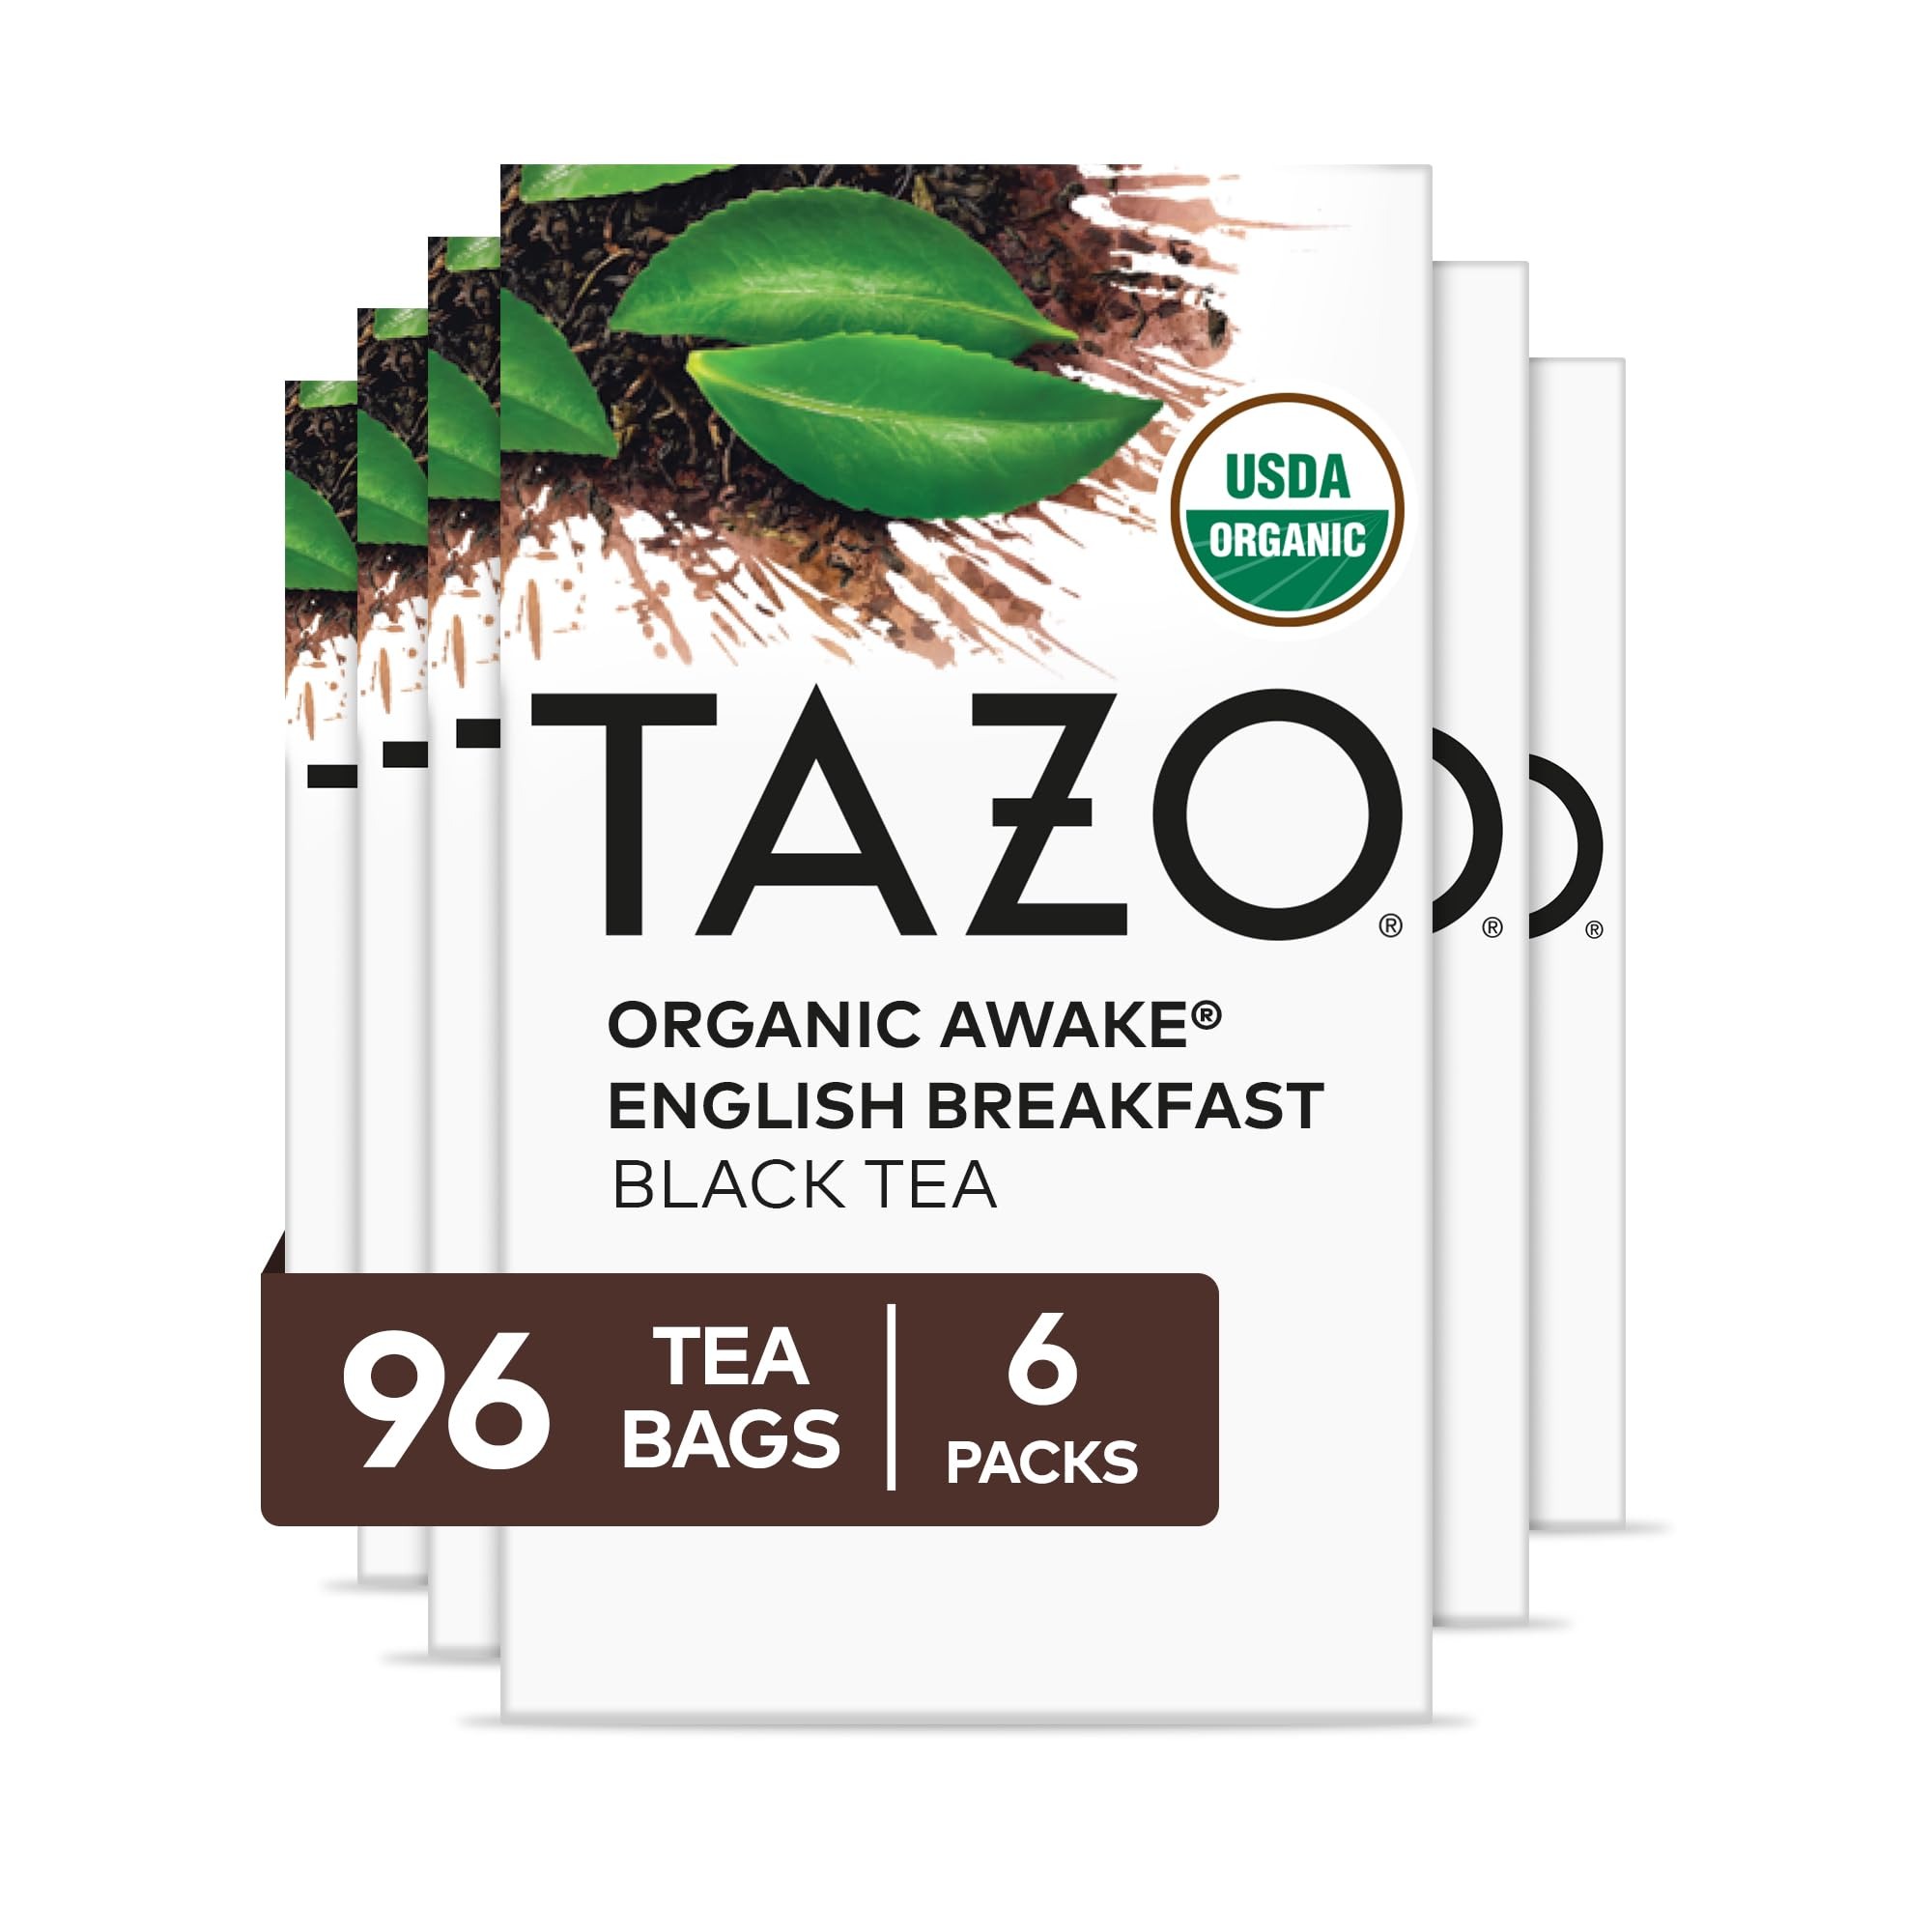
Item Name: TAZO Organic Awake English Breakfast Black Tea Bags, 96 Total Tea Bags (16ct - Pack of 6)
Bullet Point 1: WHAT YOU'LL GET: Six 16 count boxes of Tazo Organic Awake English Breakfast Black Tea Bags
Bullet Point 2: DELICIOUS FLAVOR: Organic black tea bags offer a bold blend of specially picked black teas, including the unique addition of Darjeeling tea for a smooth, strong flavor
Bullet Point 3: CONVENIENT & VERSATILE: Use the organic tea bags to make breakfast tea or an afternoon pick-me-up; TAZO tea bags have 75+ mg of caffeine per 8 fl oz serving and are best enjoyed hot
Bullet Point 4: EASY TO MAKE: Pour boiling water over tea bag in your cup, steep for 5 minutes and enjoy; try English breakfast tea with a squeeze of lemon or sweeten it up with organic honey
Bullet Point 5: TRUSTED COMPANY: Go beyond the traditional cup of tea with TAZO Teas
Value: 96.0
Unit: Count

Price: 4.99